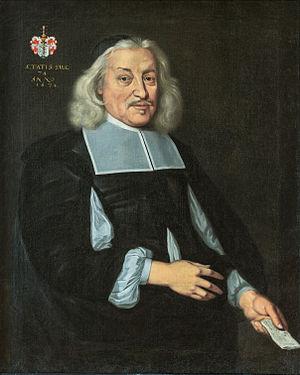
Marc Otto (1600-1674). Avocat de la Ville et plénipotentiaire de Strasbourg aux conférences aboutissant aux traités de Westphalie. Auteur d'une Fondation portant son nom encore existante. Peinture à l'huile sur toile le représentant à l'âge de 74 ans en 1674 (AETATIS SUAE 74 ANNO 1674) et identifié par l'adresse de la lettre qu'il tient de la main gauche